Williams Olefins Plant explosion

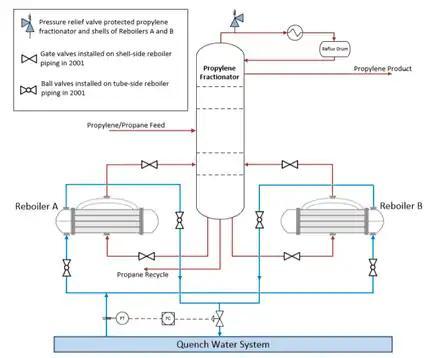
Schematic of the propylene fractionator system that shows how Reboilers A & B are not separately vented to the pressure relief valve. This schematic was originally published in the CSB report.

On October 3, 2013 Williams Olefins announced the results of their internal investigation. The company said that a rupture in the heat exchanger caused a vapor cloud "which was ignited by an unknown source, causing the explosion."